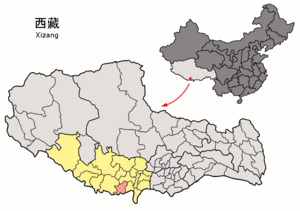
Le xian de Dinggyê est un district administratif de la région autonome du Tibet en Chine. Il est placé sous la juridiction de la préfecture de Xigazê.